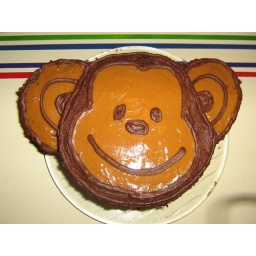
Lily's monkey cake, she saw it in a book called &amp;quot;my mum&amp;quot; by Anthony Browne